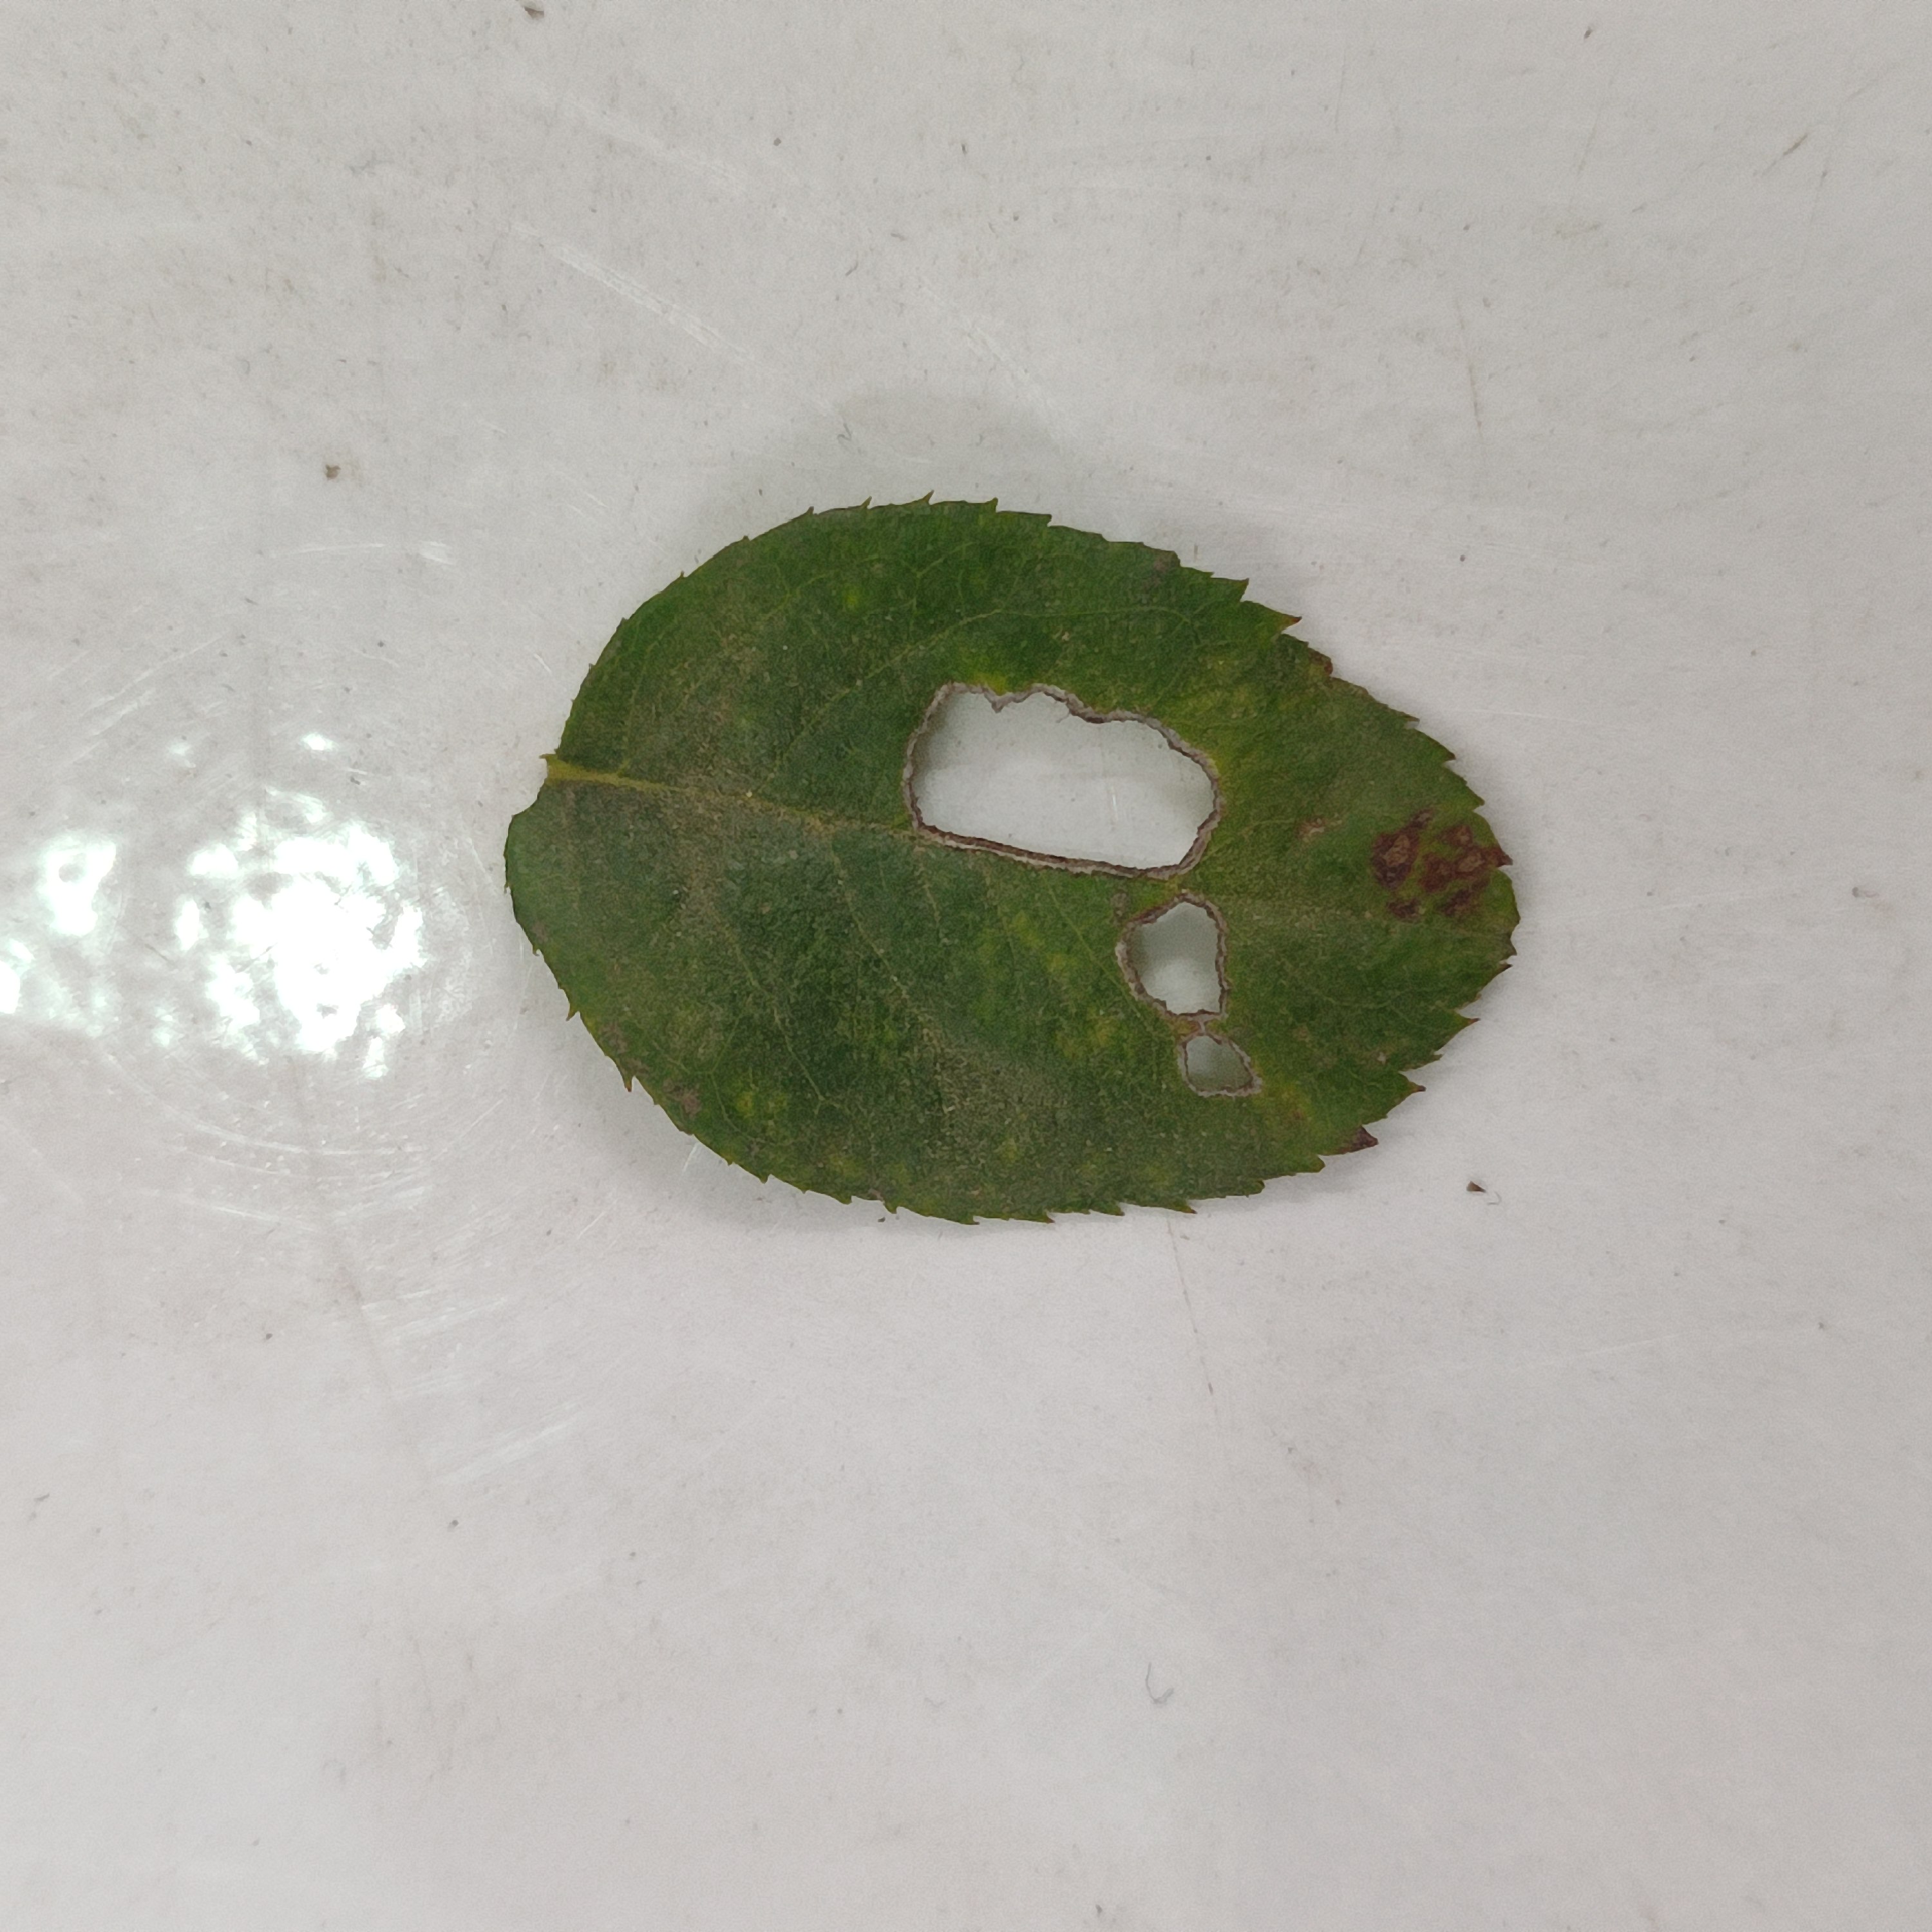
Label: Insect Hole